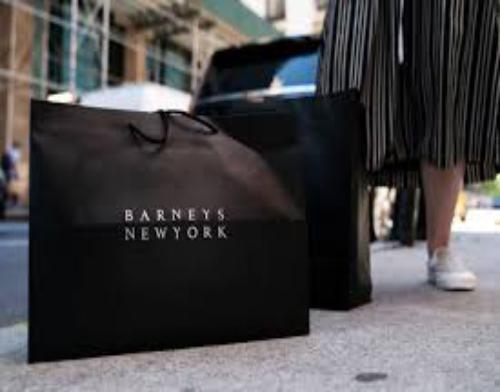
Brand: Barneys New York
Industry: Clothes